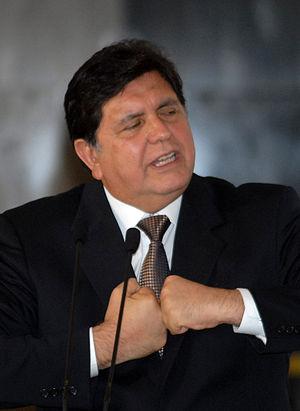
Ci-dessous la liste des présidents de la République du Pérou par ordre chronologique :
Les élections générales péruviennes de 2016 ont lieu le 10 avril 2016 et le 5 juin 2016, pour désigner le président de la République et ses vice-présidents, ainsi que les 130 députés au Congrès de la République pour la période 2016-2021. Le président sortant, Ollanta Humala, ne peut pas se présenter à sa propre succession à cause de la constitution péruvienne qui interdit d'effectuer deux mandats successifs.